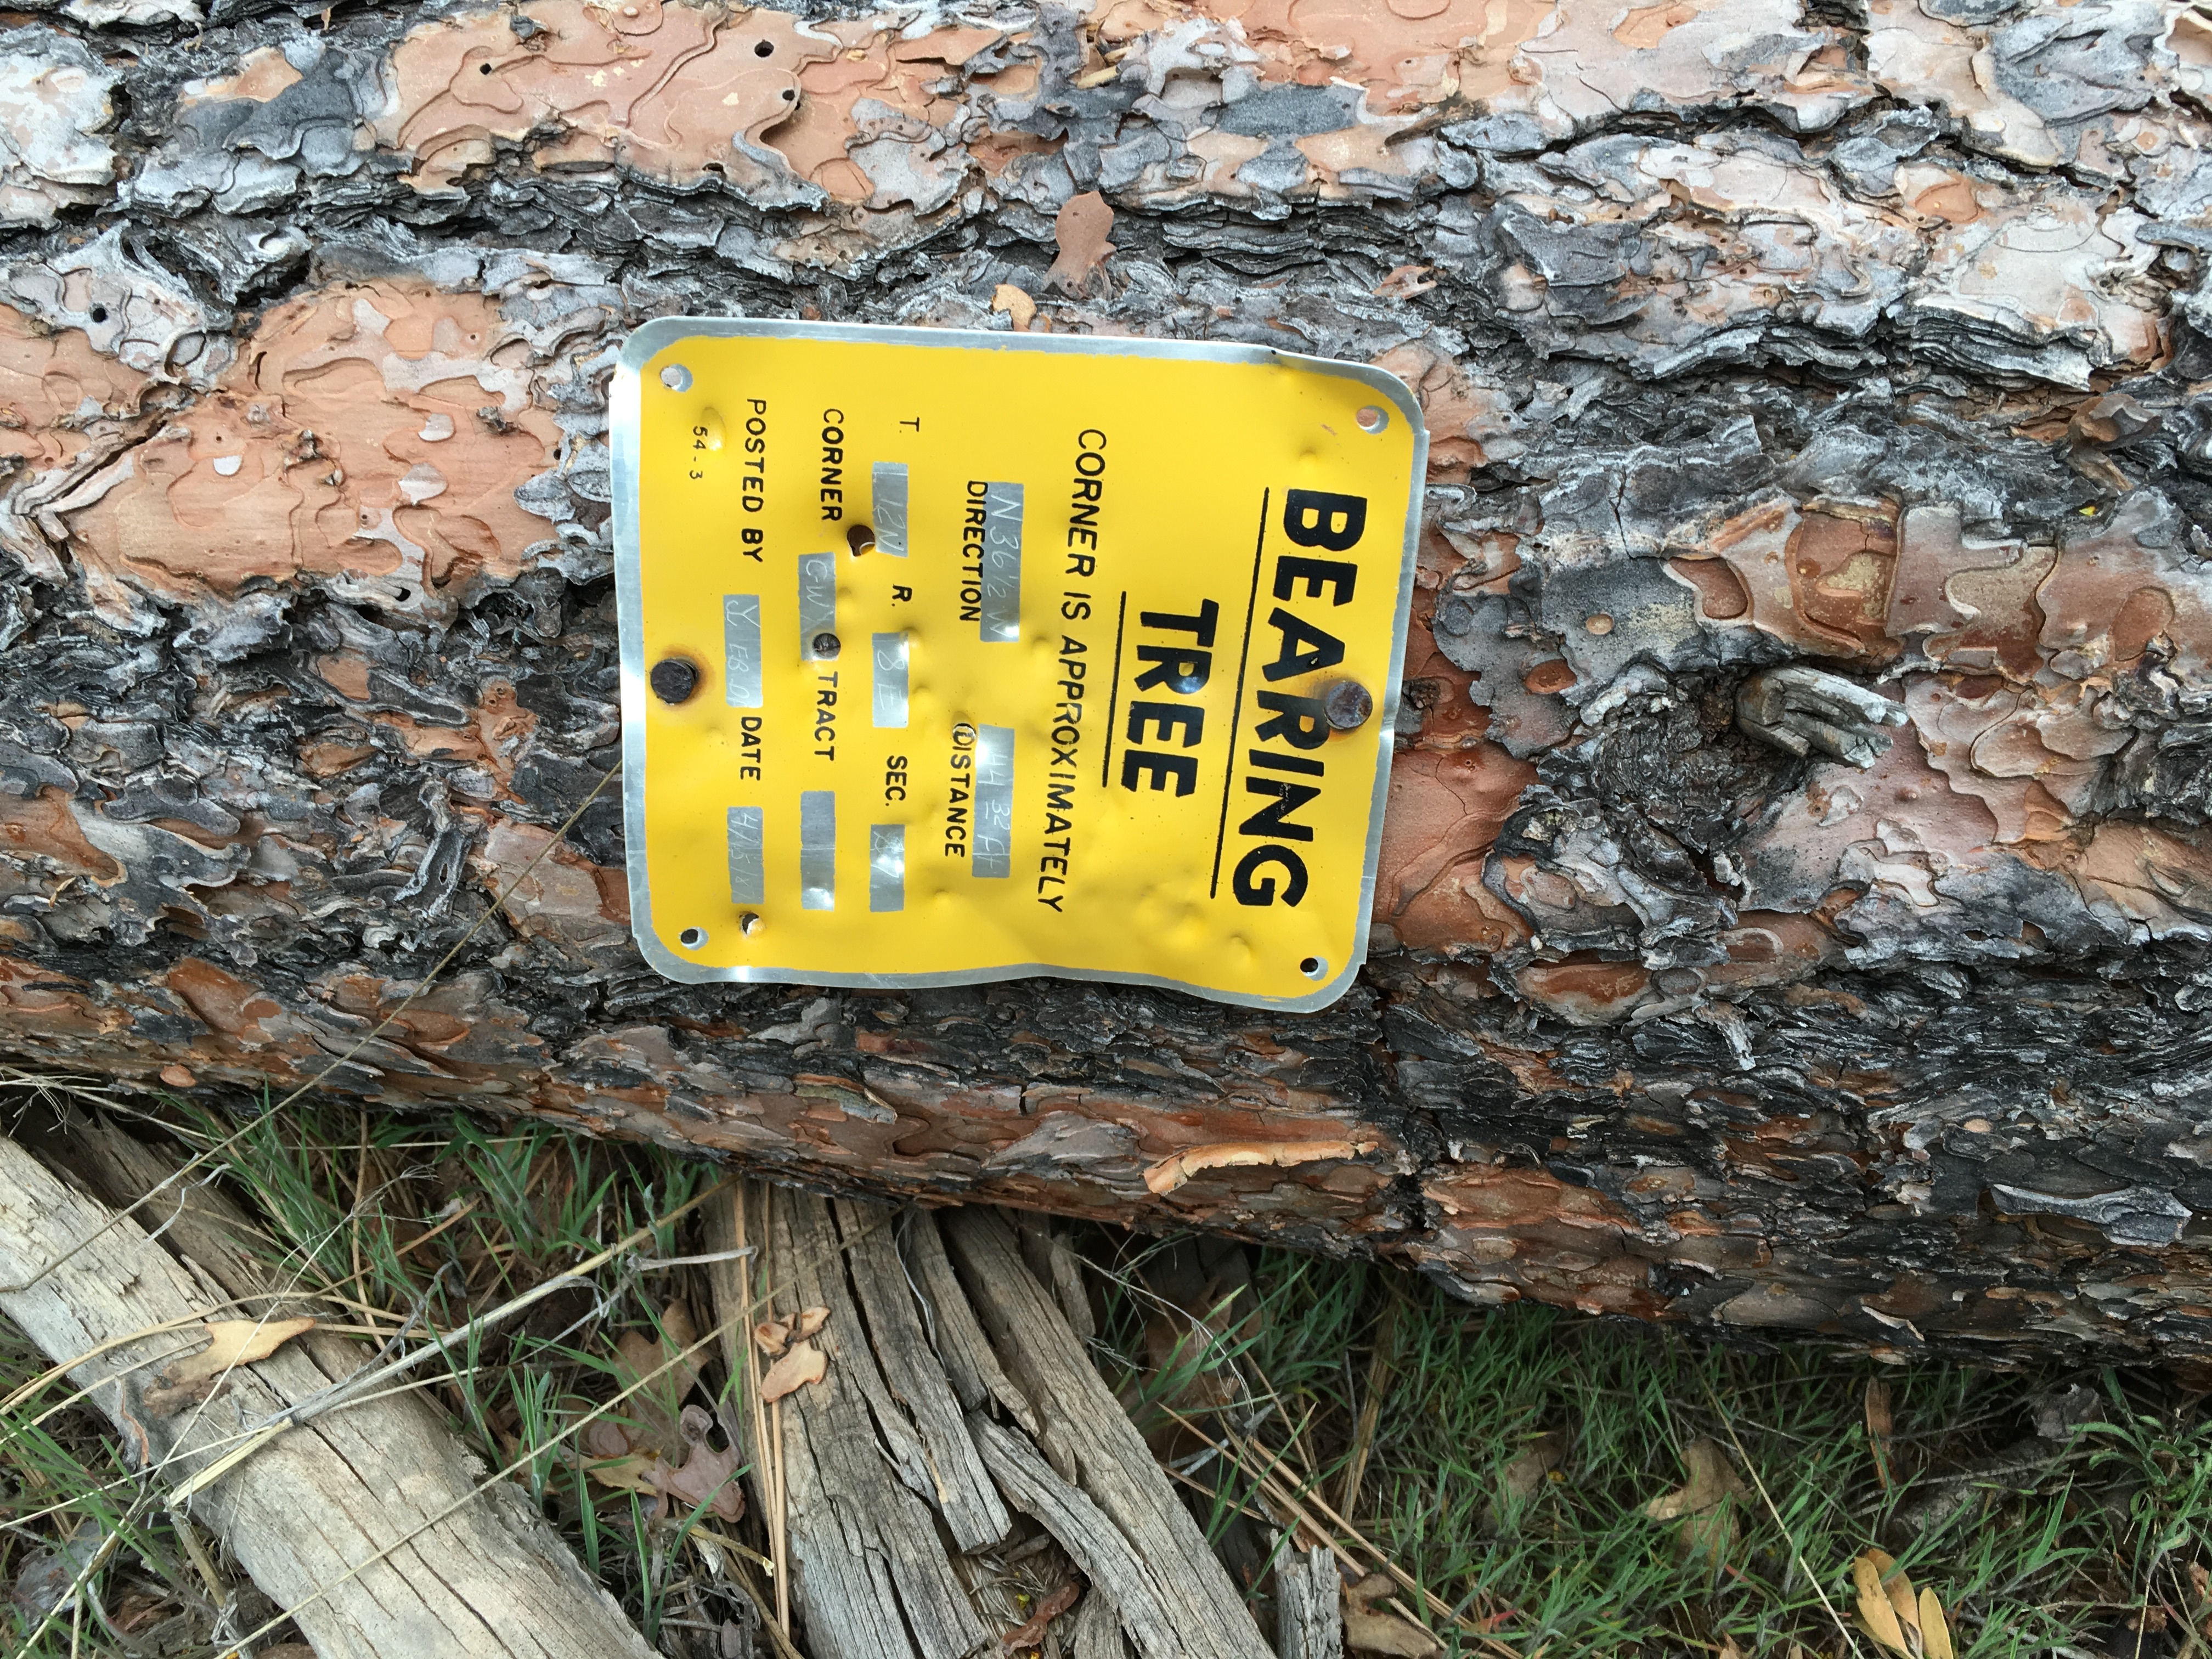
rock, wood, soil, geology, litter, waste